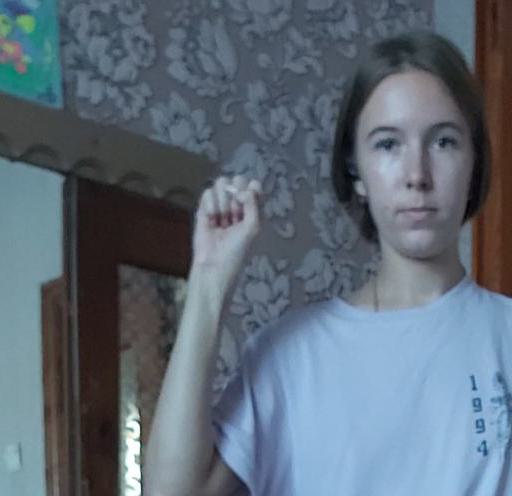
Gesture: fist